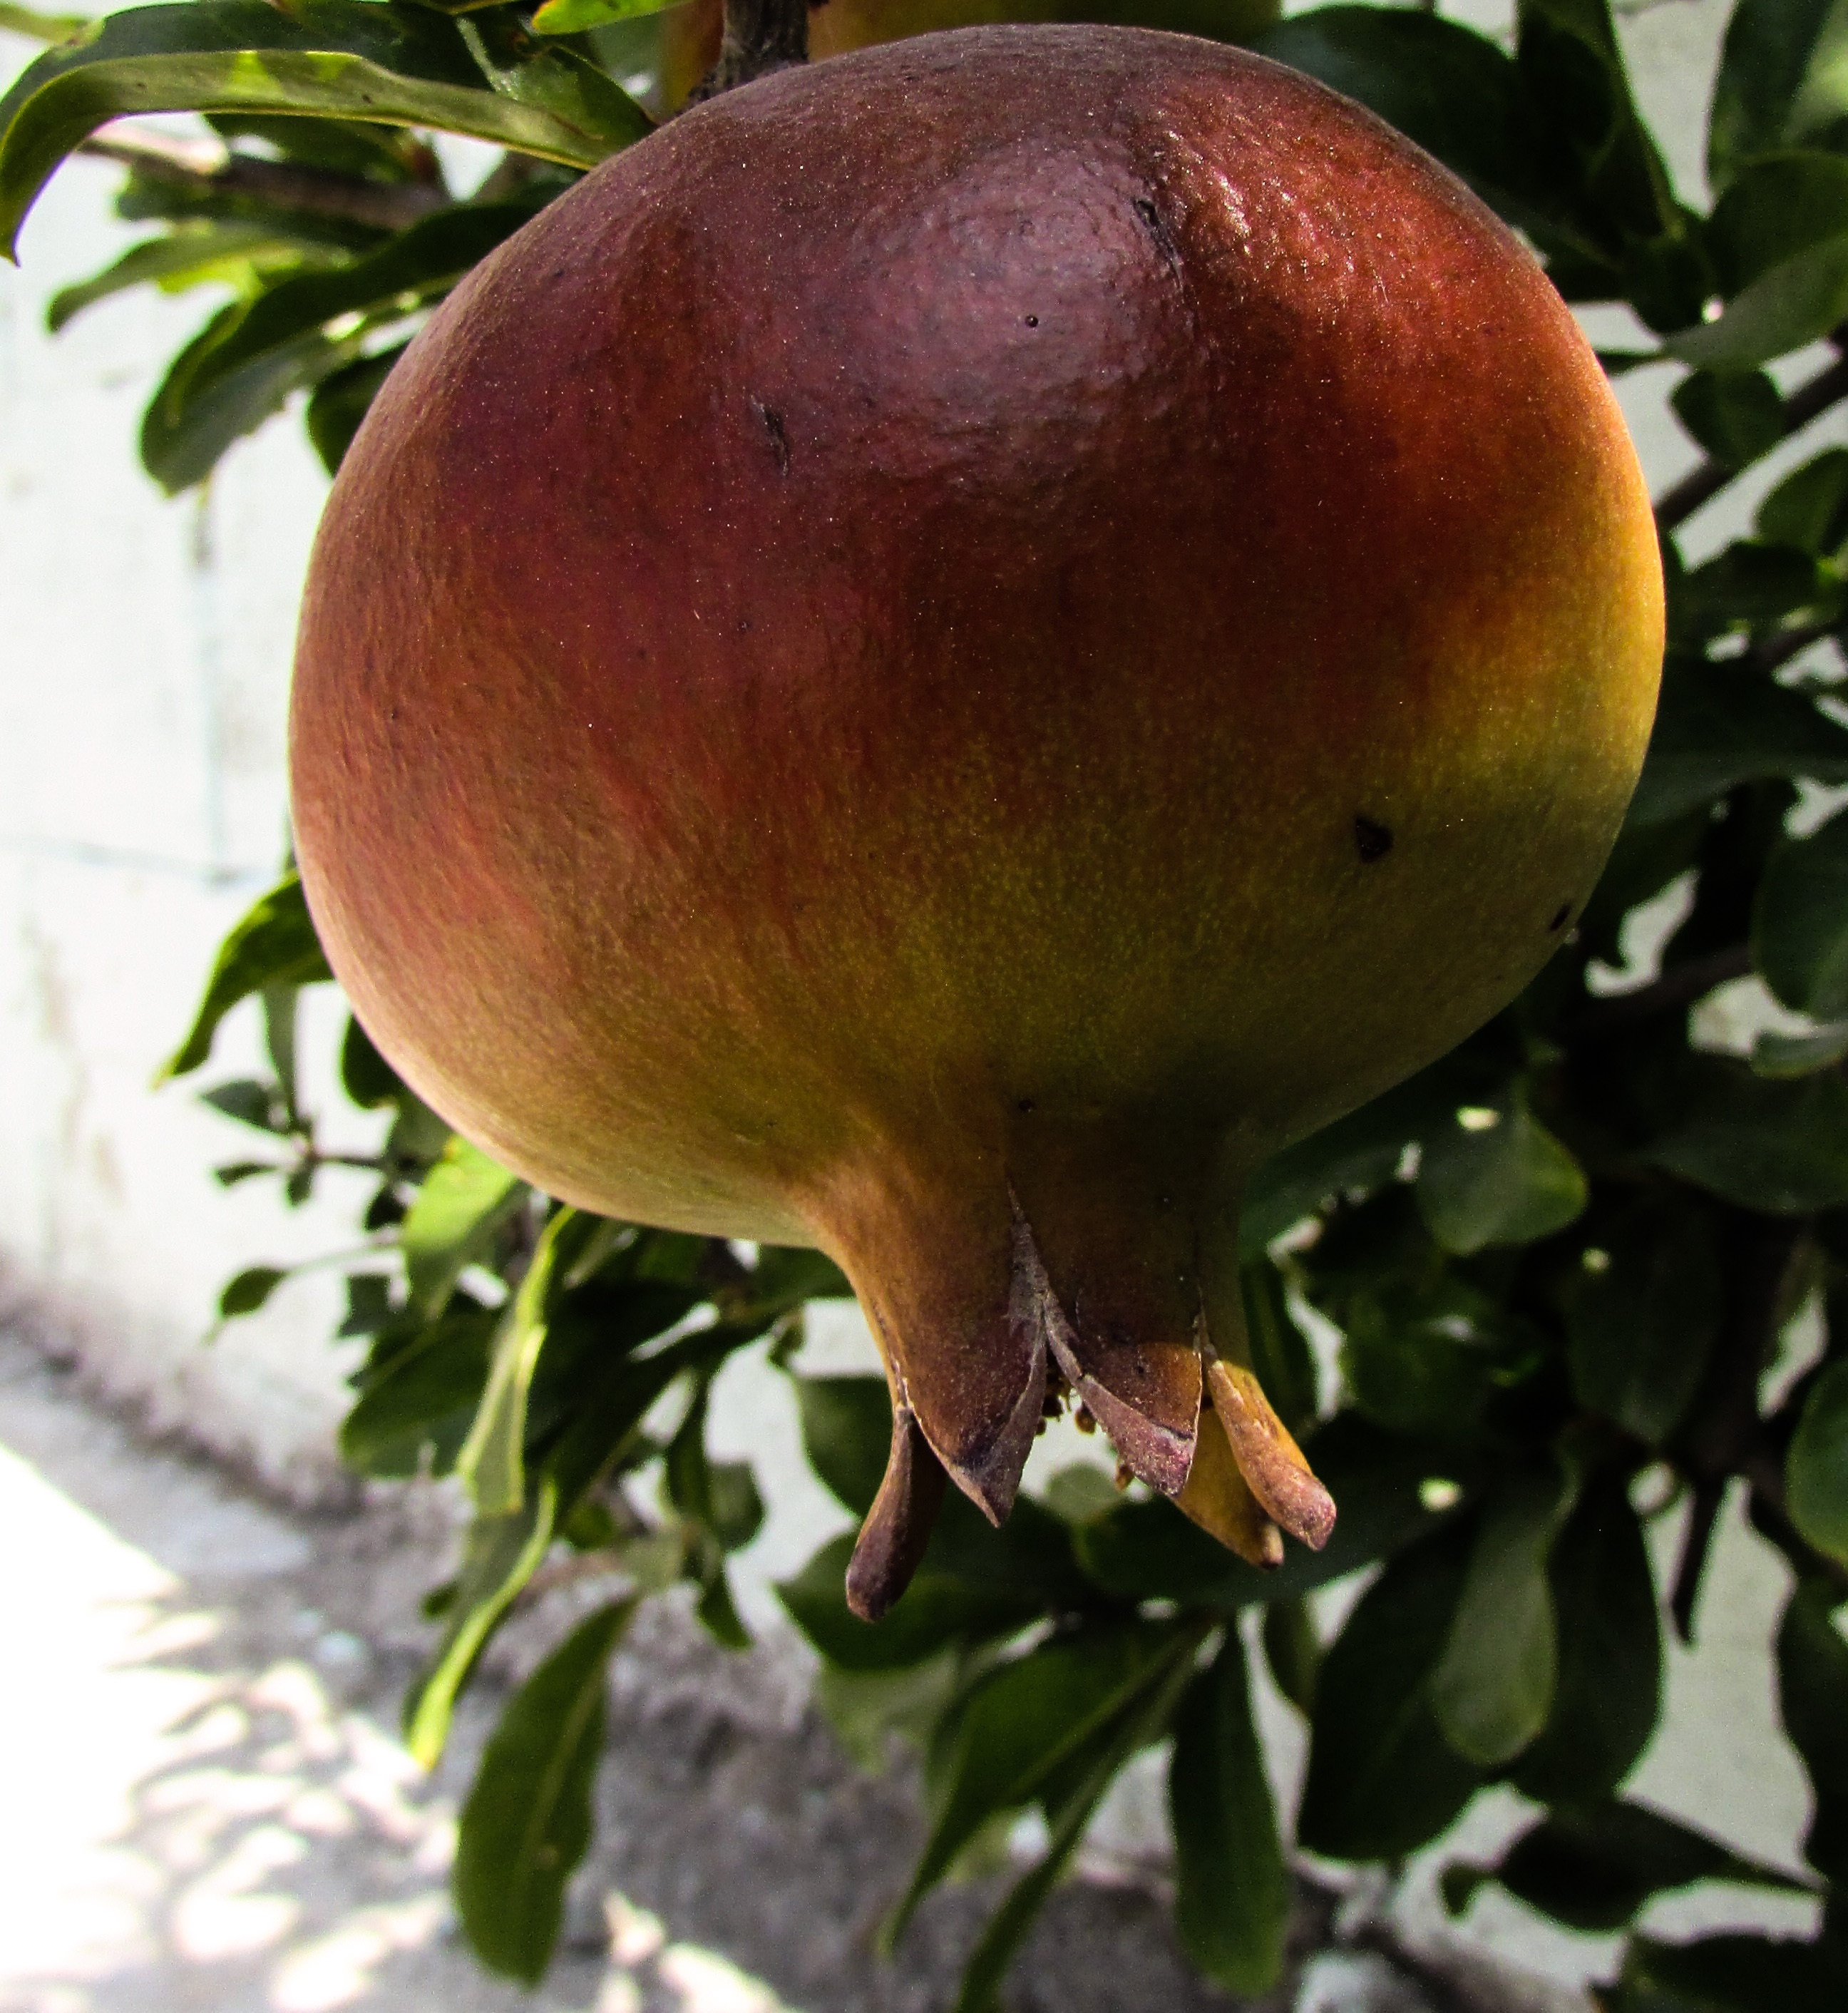
tree, branch, plant, fruit, flower, food, produce, botany, healthy, flora, delicious, pomegranate, cyprus, flowering plant, land plant